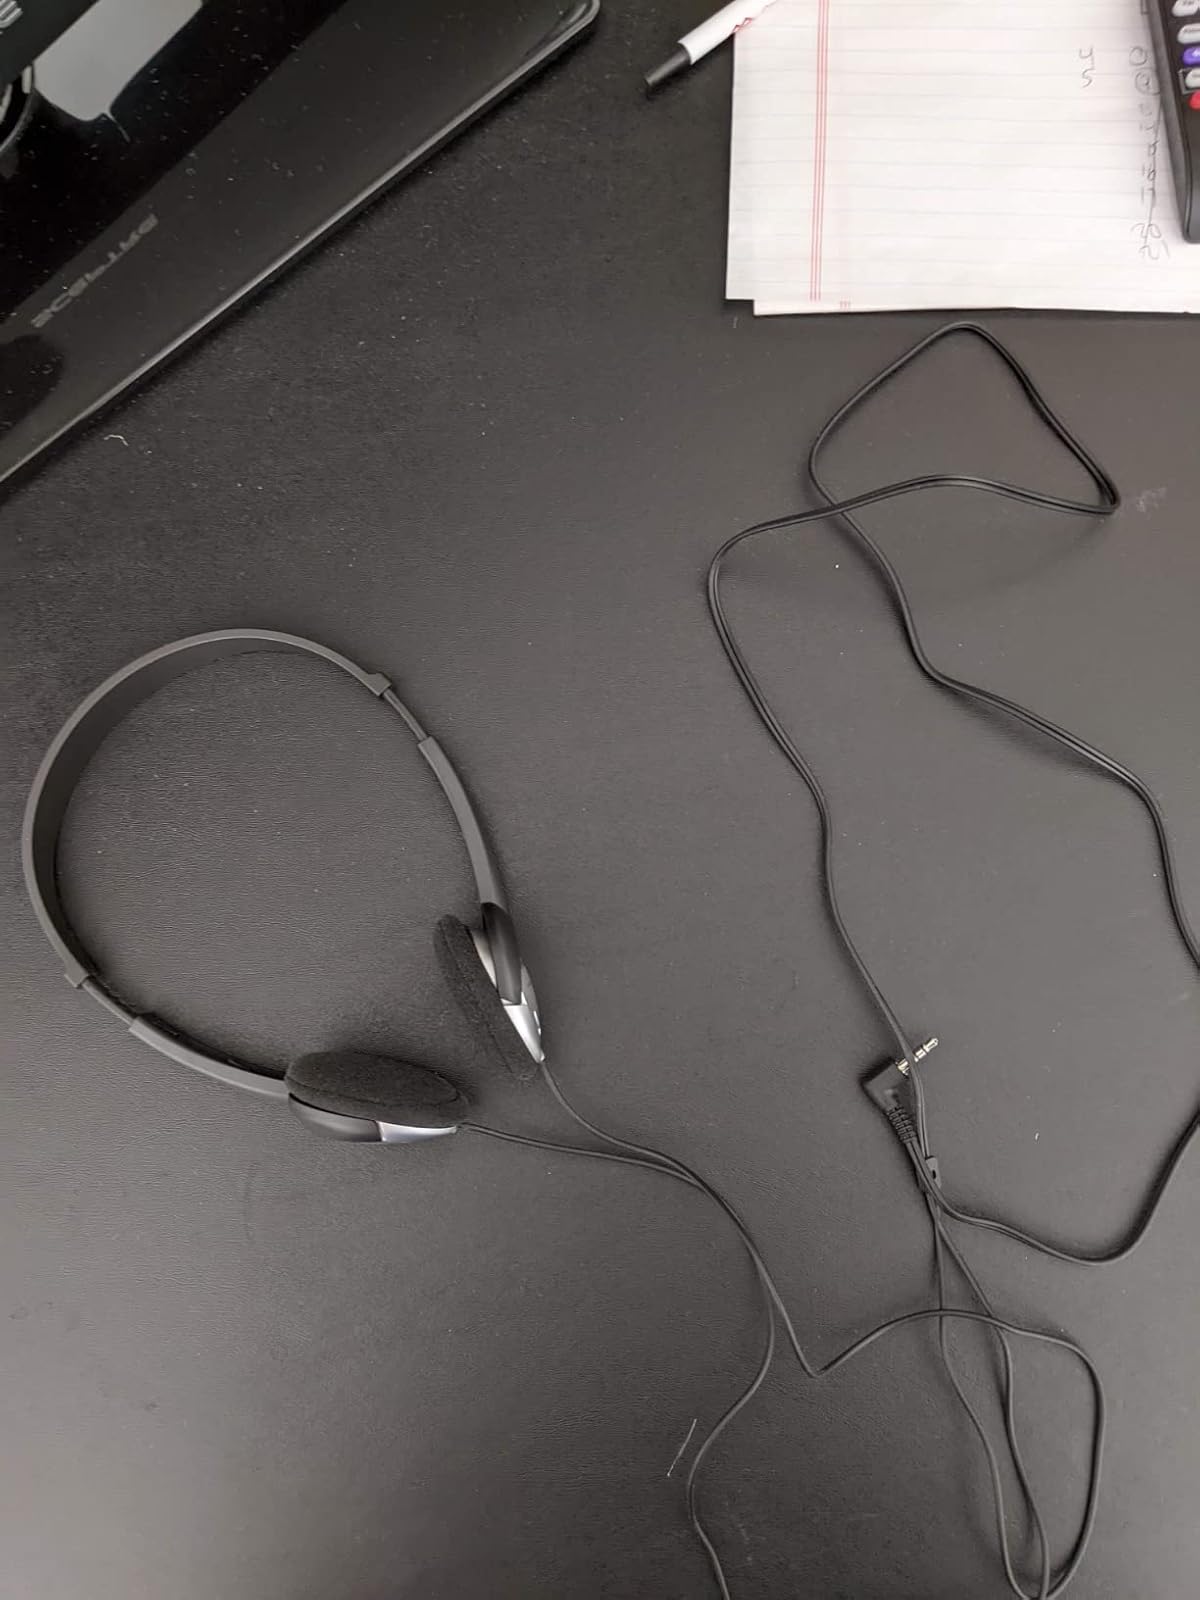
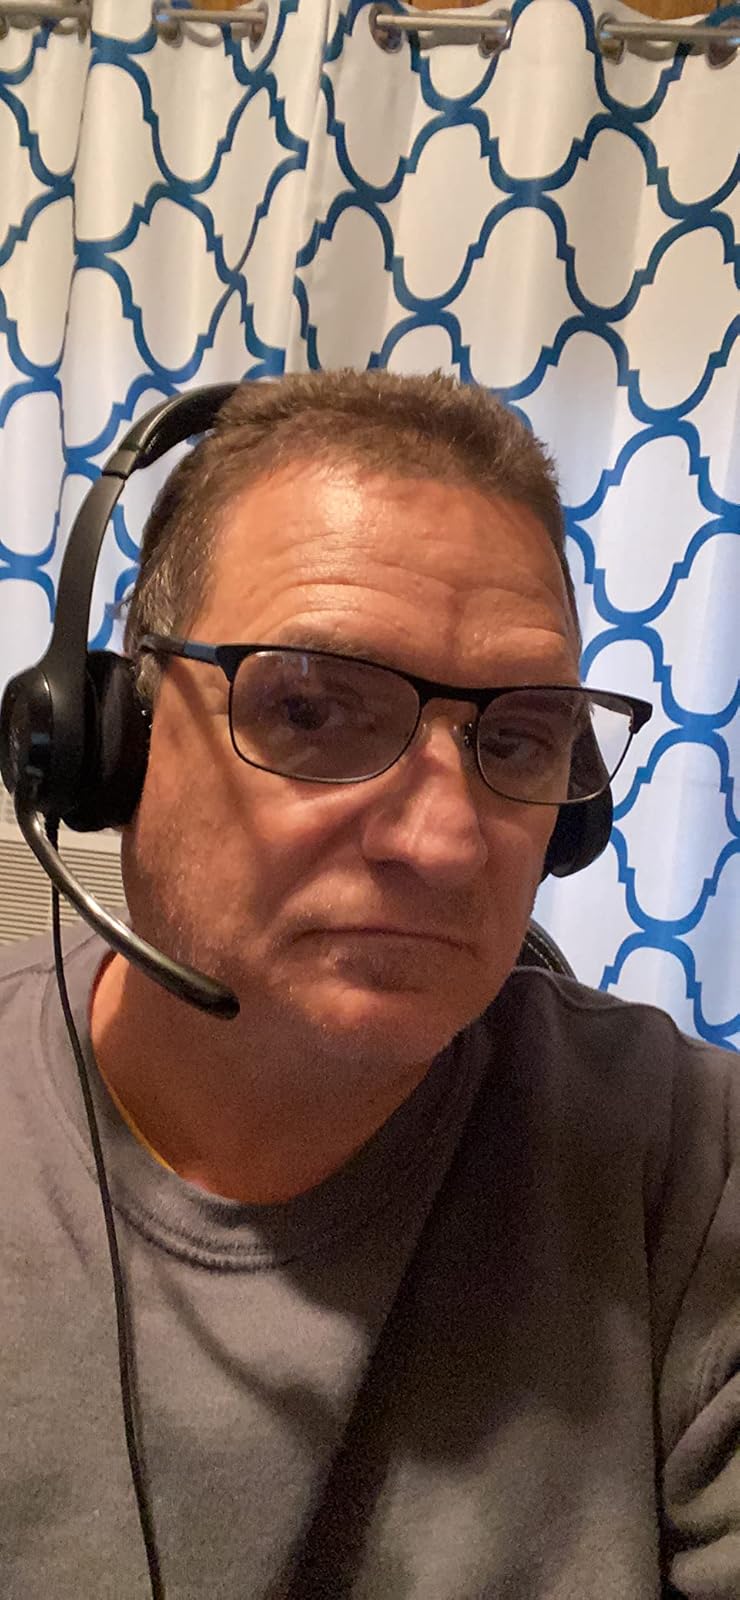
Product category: headphones
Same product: no